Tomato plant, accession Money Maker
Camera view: bottom (45 deg); turntable rotation: 270 degrees
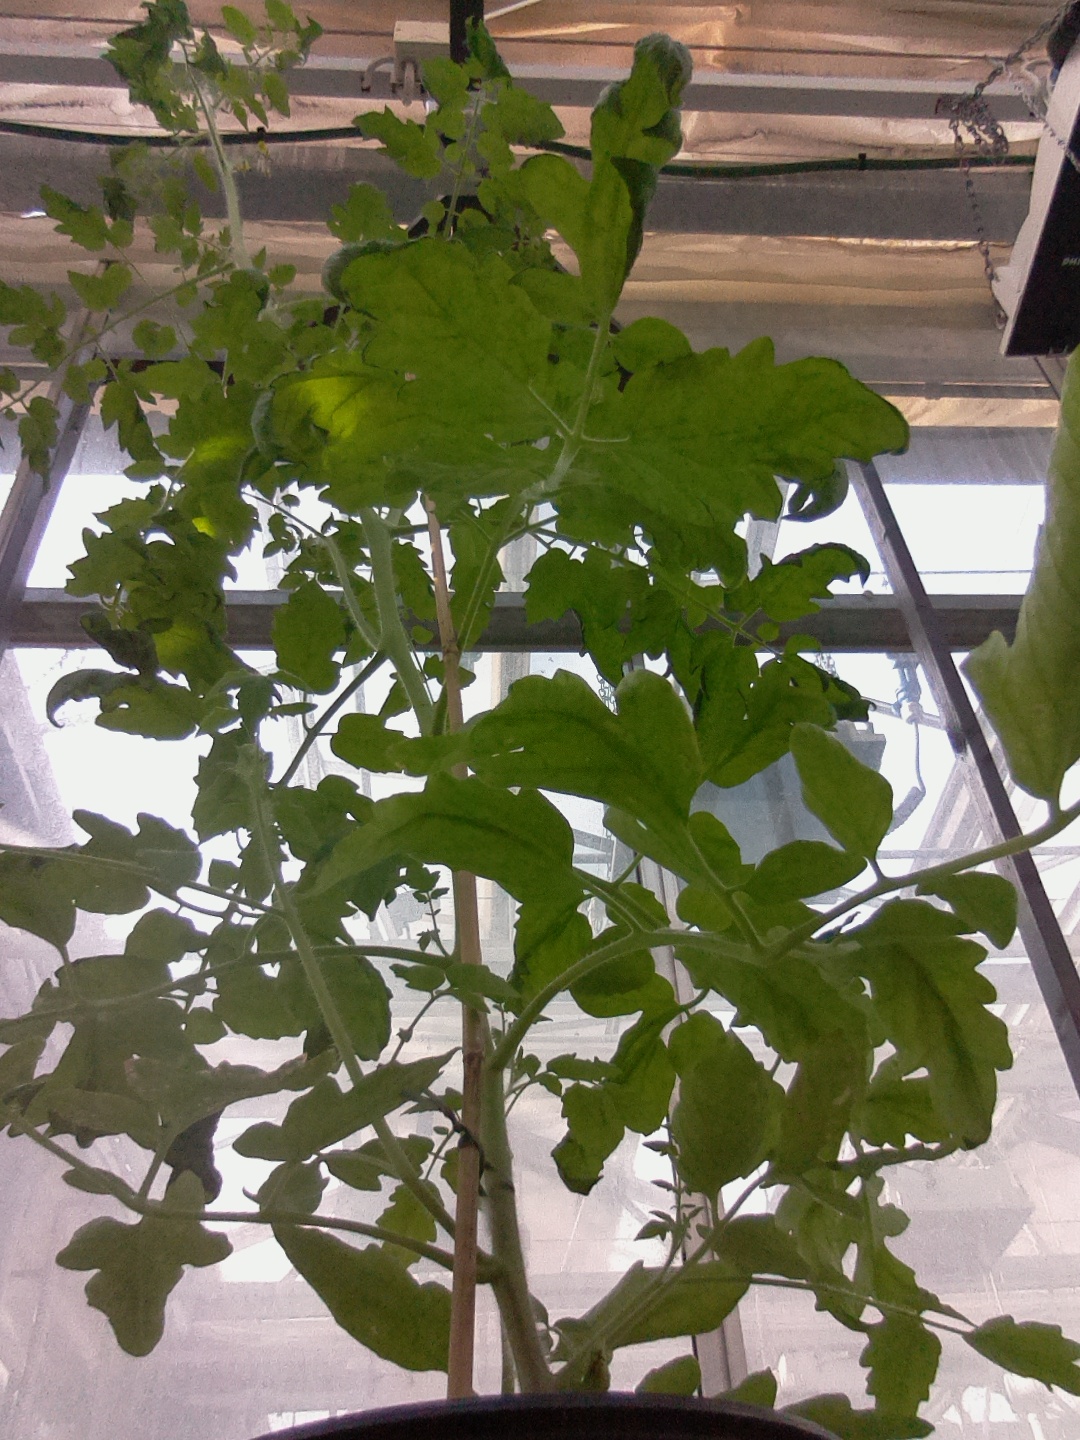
BBCH growth stage 67: Full flowering, 70%-80% of flowers open, more petals falling